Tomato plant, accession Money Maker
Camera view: vertical (180 deg); turntable rotation: 60 degrees
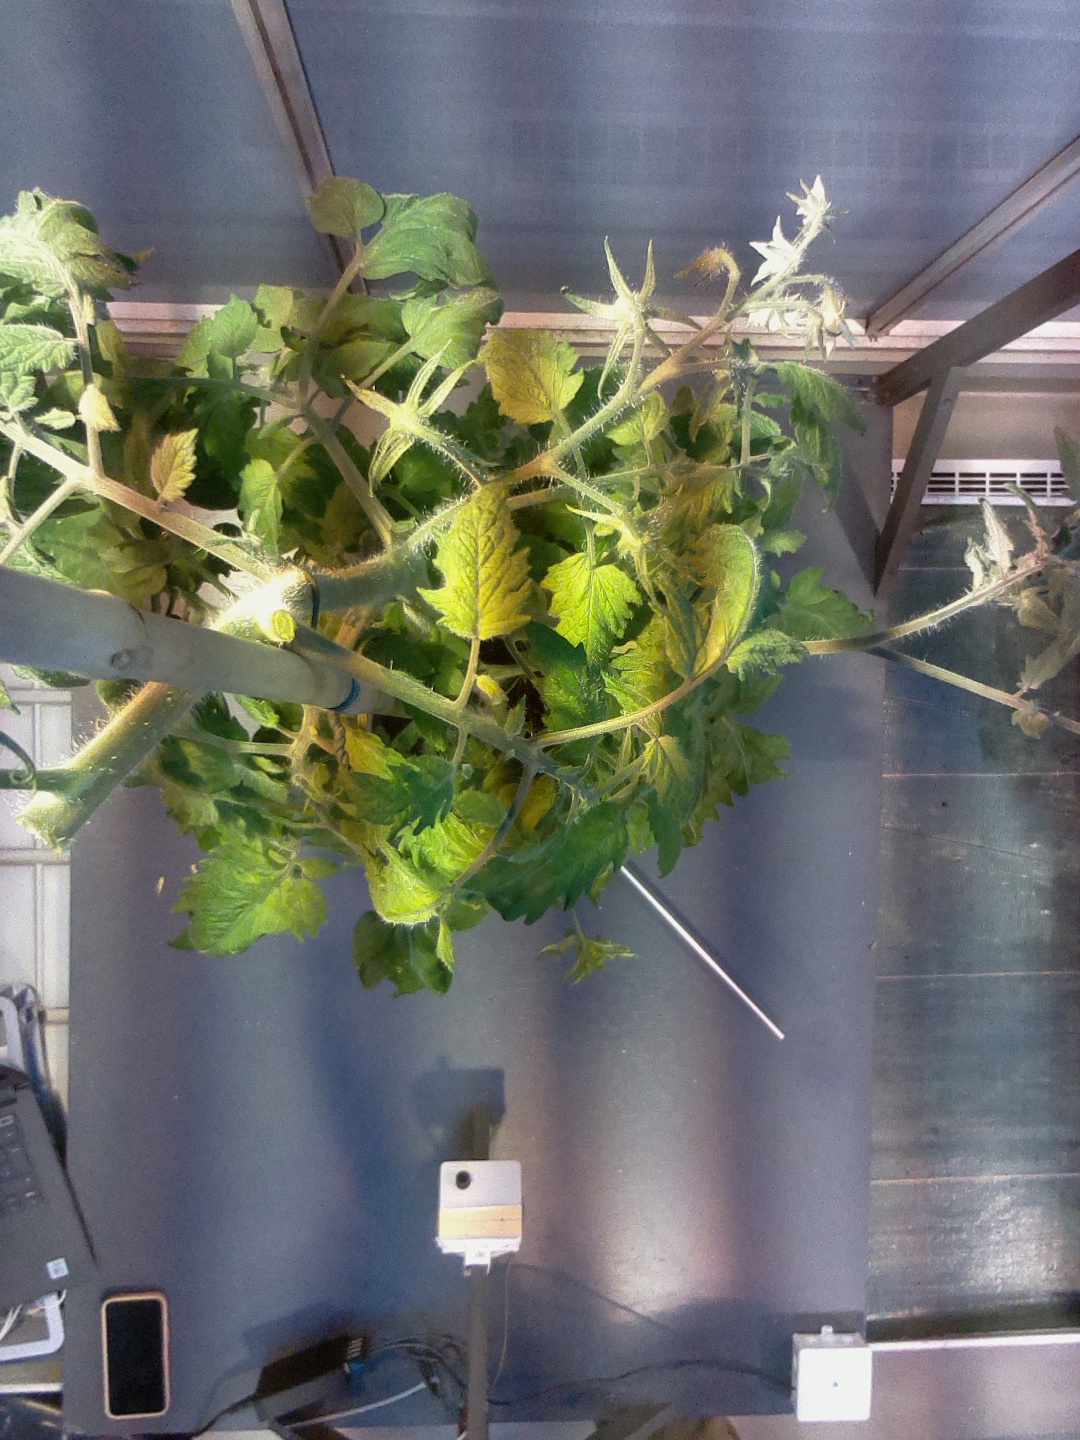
BBCH growth stage 72: 20%-30% of final fruit size